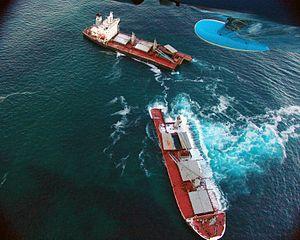
Un vraquier est un navire de charge destiné au transport de marchandises solides en vrac. Il peut s'agir de sable, de granulats, de céréales mais aussi de matériaux denses comme les minéraux. On trouve également l'orthographe alternative vracquier, moins utilisée.
Un naufrage est la perte totale ou partielle d'un navire par accident. Un naufrage peut se produire non seulement en mer mais aussi en navigation fluviale ou lacustre. Pour un appareil de transport aérien le terme officiel est « écrasement en mer ».